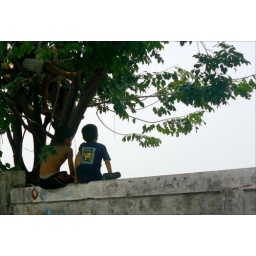
sitting under a tree